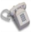
Label: telephone